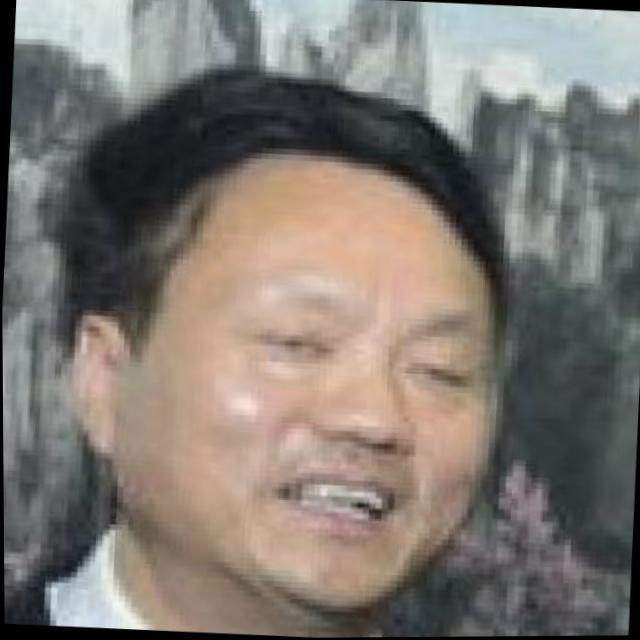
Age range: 45-64